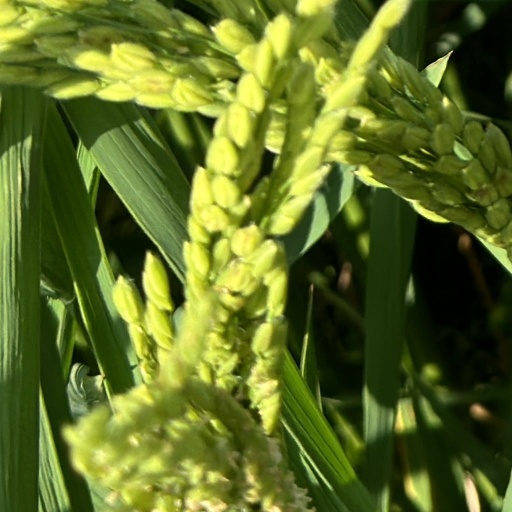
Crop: rice